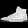
Label: Sneaker